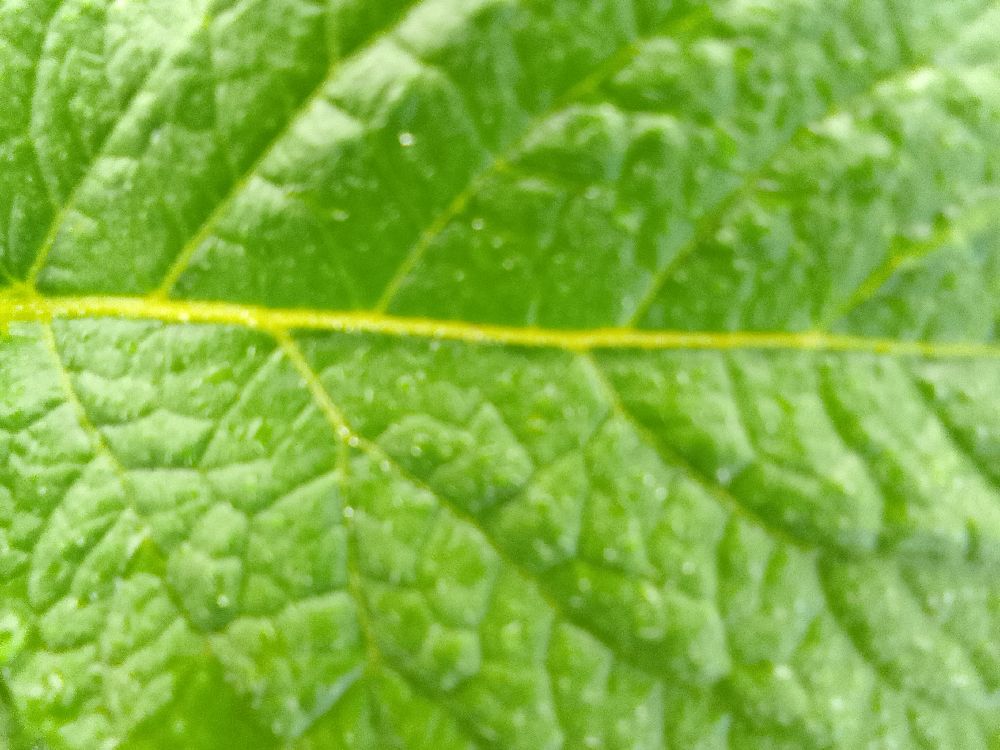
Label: Healthy